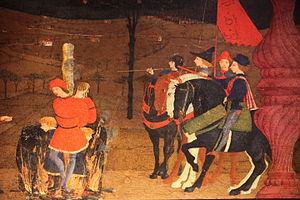
L'accusation de profanation d'hosties contre les Juifs est l’un des thèmes majeurs de la propagande antisémite depuis le Moyen Âge. Elle a été proférée par l’ensemble des branches du christianisme du monde occidental, depuis l’Église catholique jusqu'à l’anglicanisme. L’hostie représentant le corps du Christ selon la transsubstantiation catholique ou la consubstantiation luthérienne, sa profanation représente l’un des pires crimes qui soient aux yeux d’un chrétien.